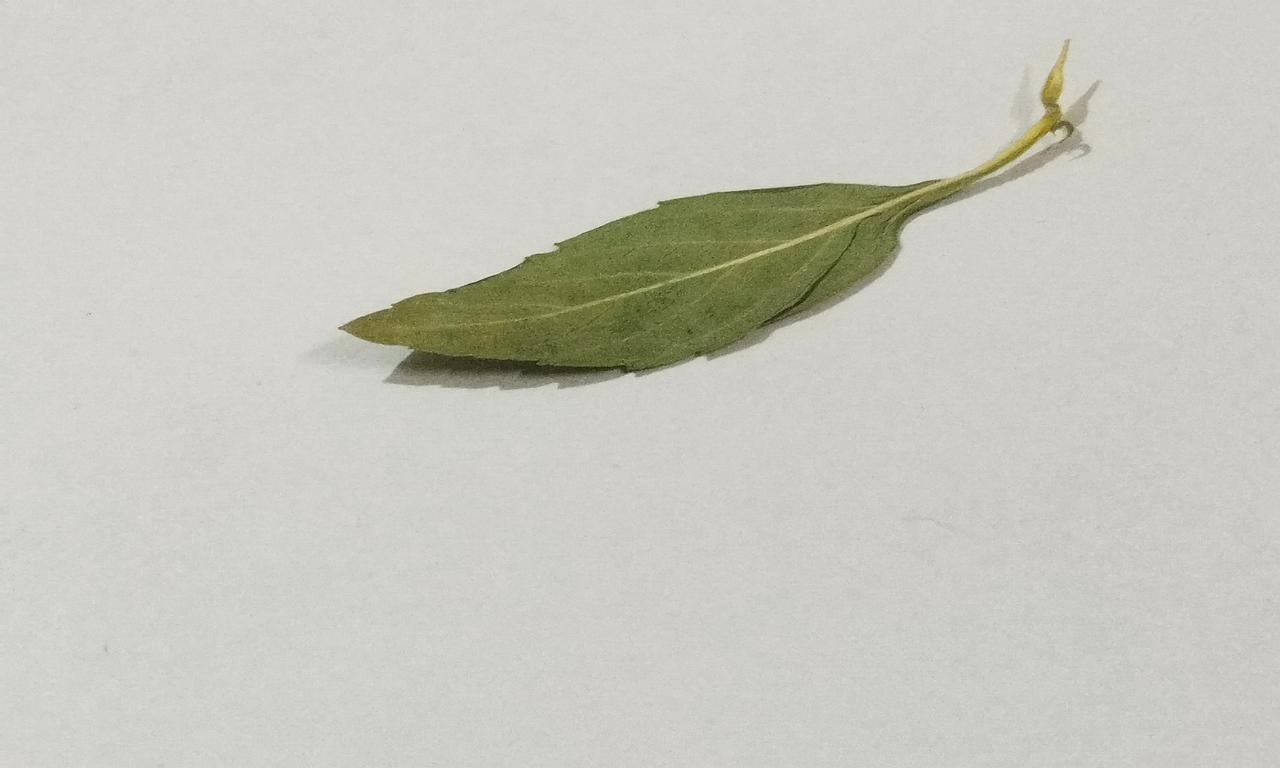
Label: Dried